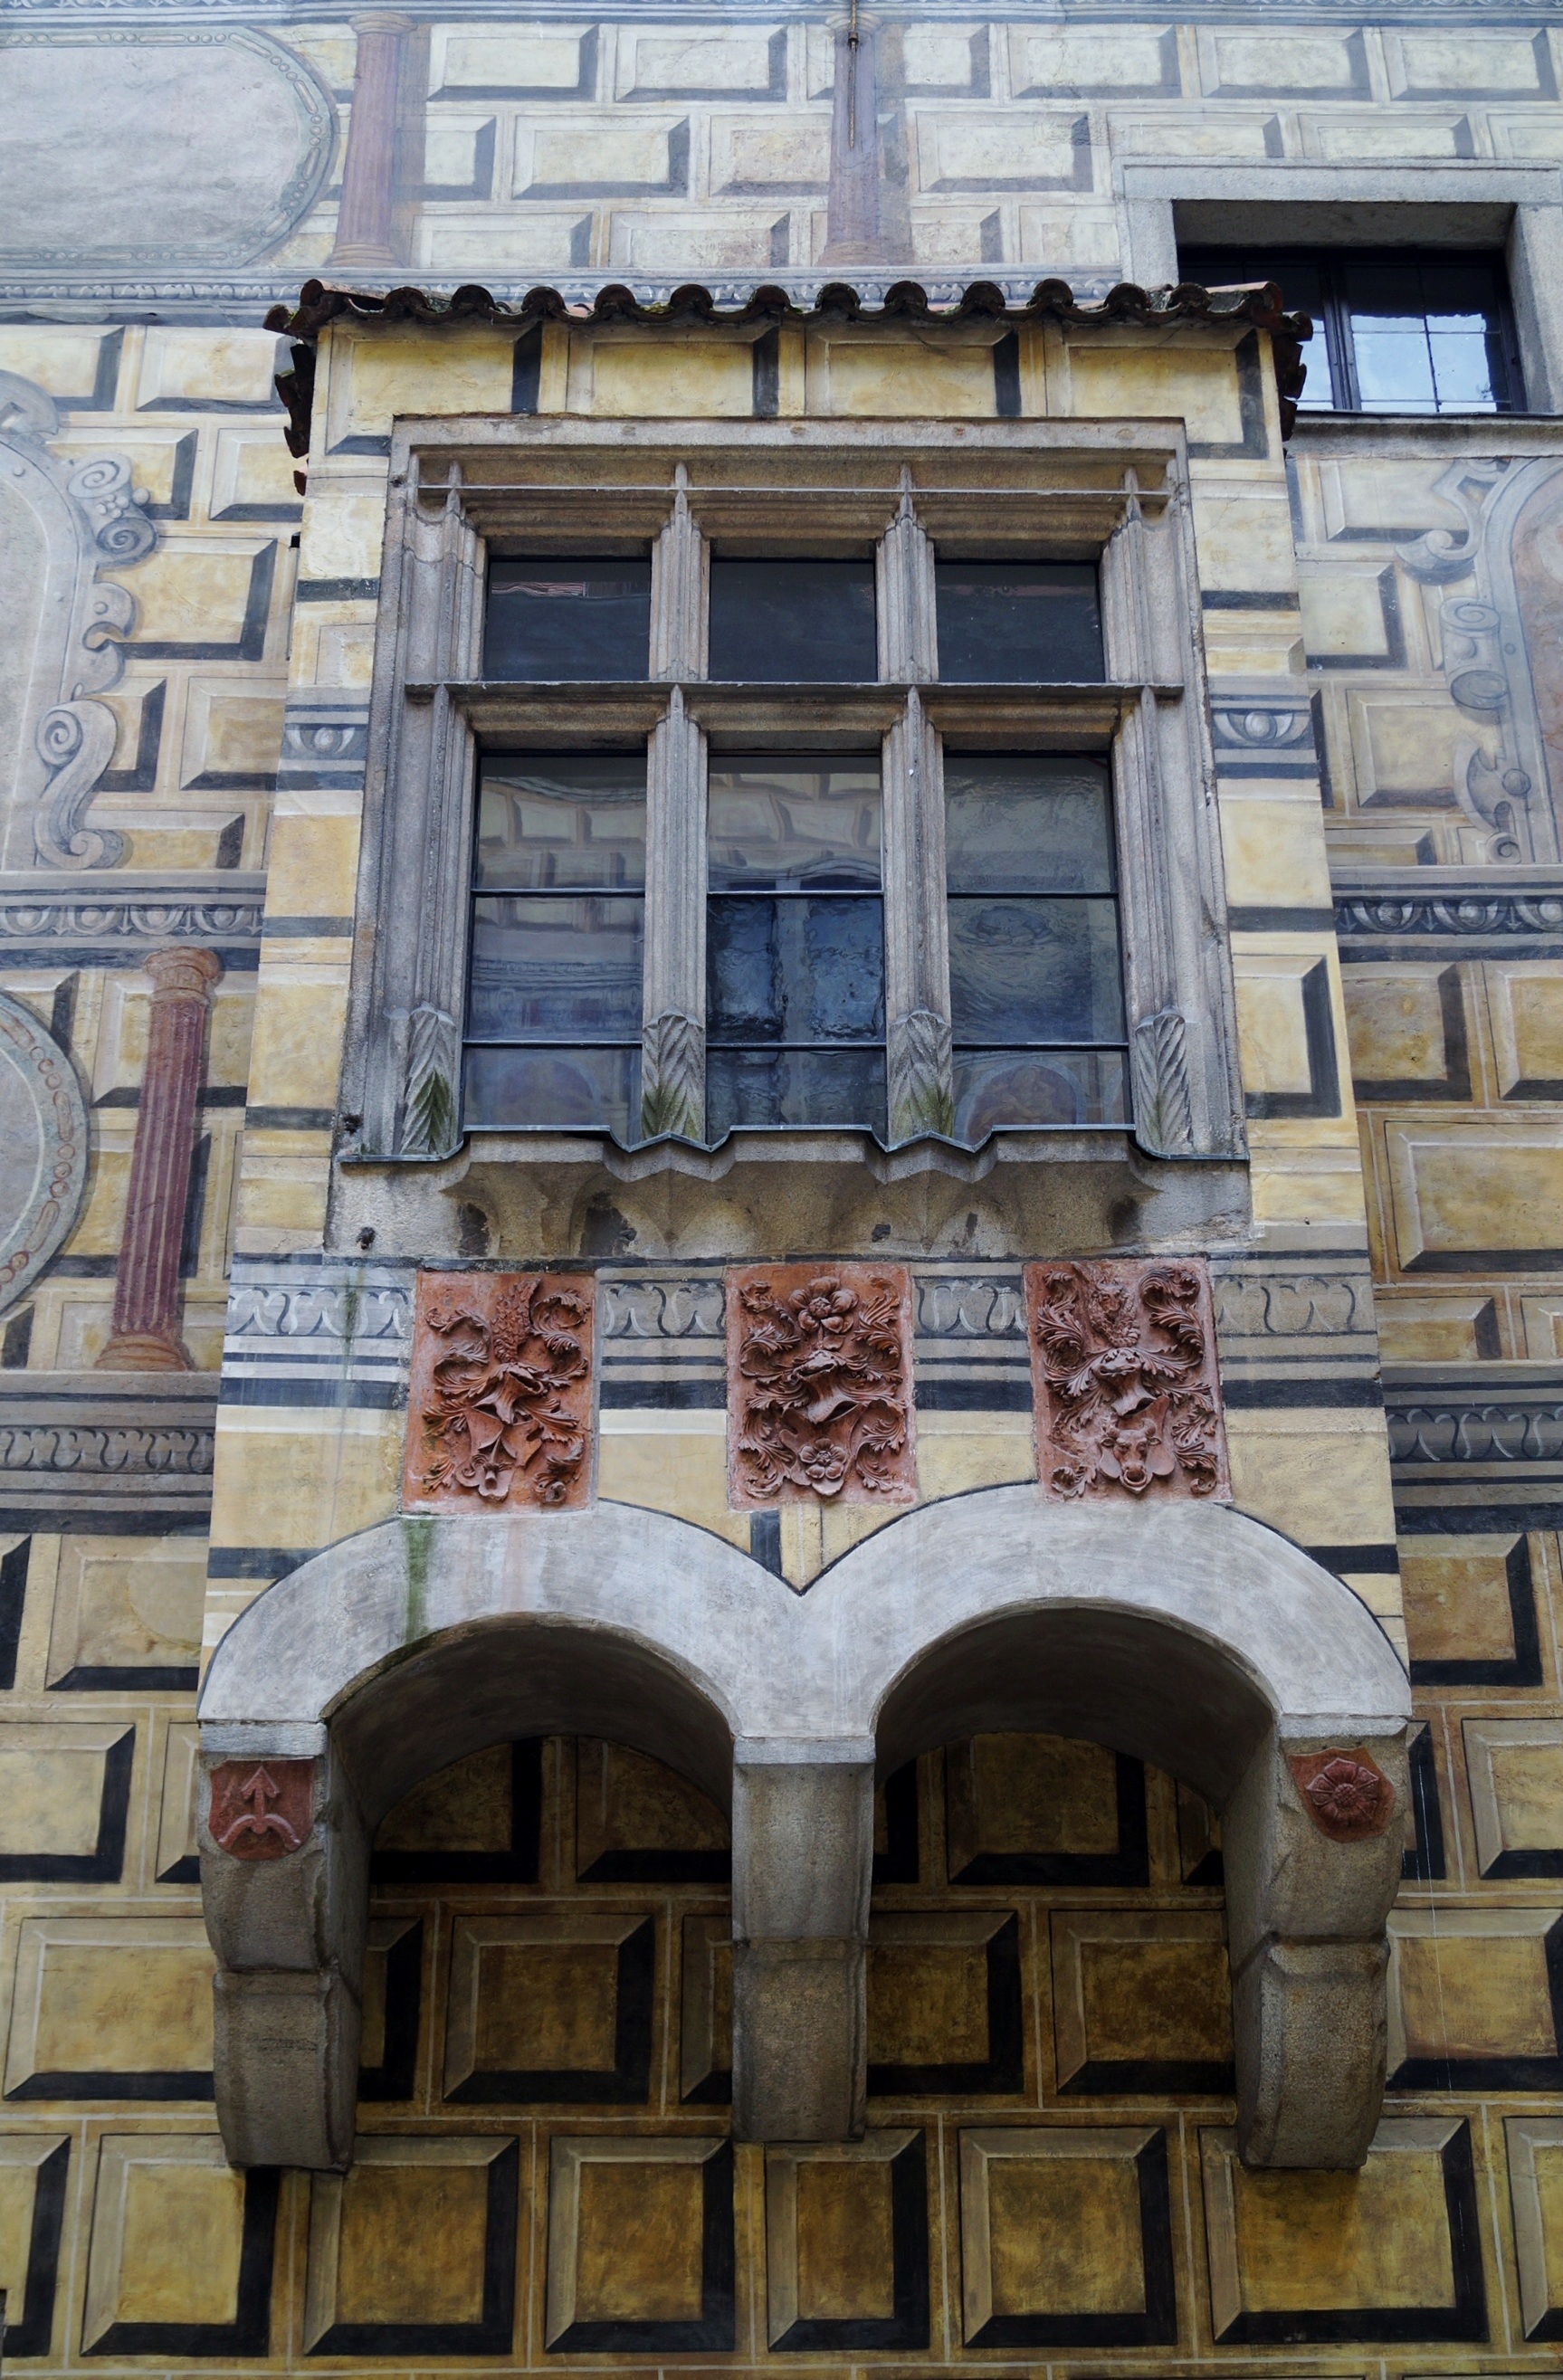
architecture, house, window, palace, wall, monument, balcony, arch, bay, facade, old building, brick, synagogue, history, neighbourhood, urban area, ancient history